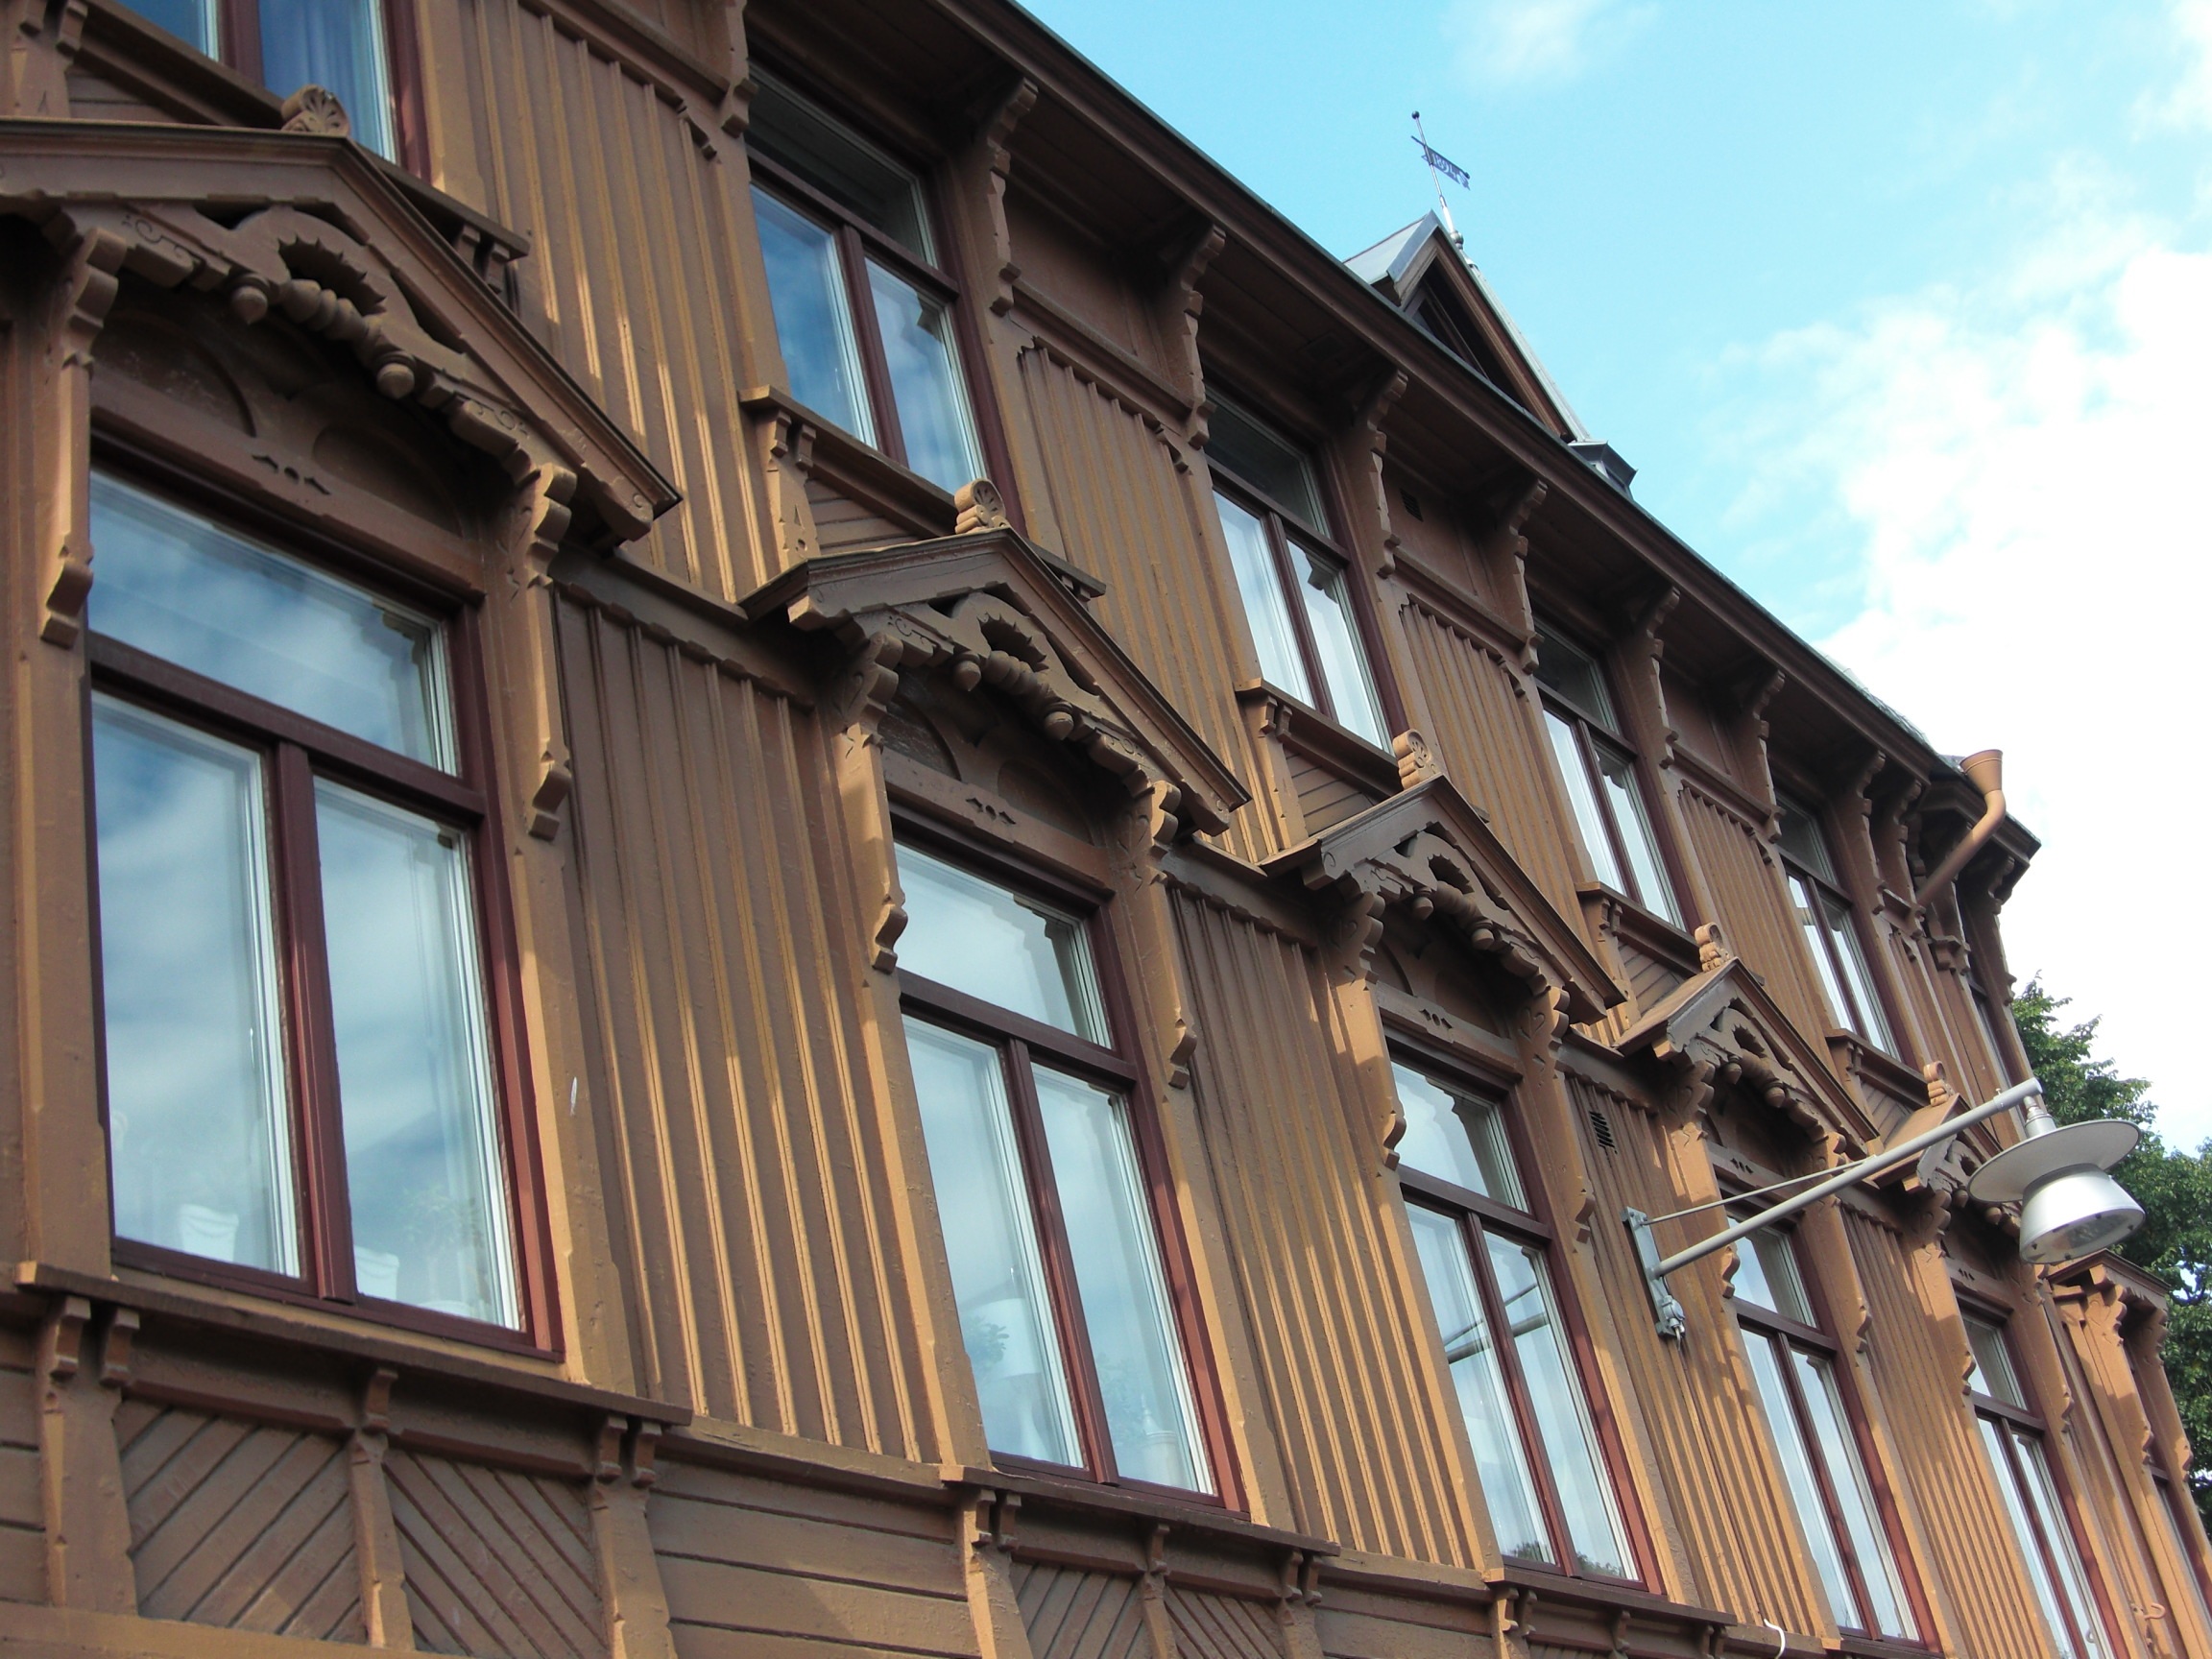
architecture, window, roof, building, downtown, balcony, facade, property, old town, sweden, gothenburg, siding, neighbourhood, timber fa ade, residential area